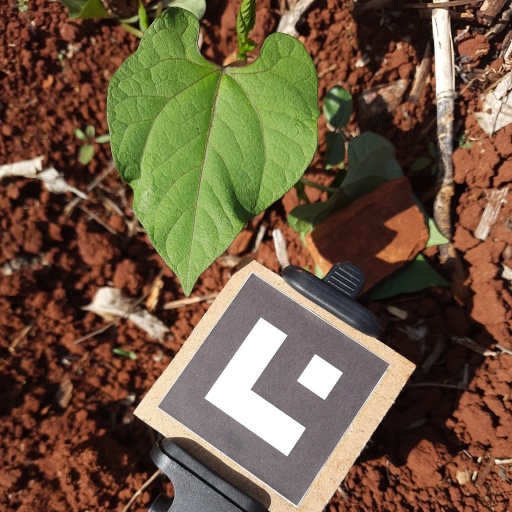
Observations: wavy surface, no eating holes, under sunlight